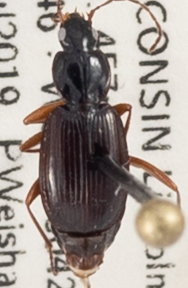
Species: Agonum retractum
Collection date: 2019-07-30
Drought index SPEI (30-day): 0.616
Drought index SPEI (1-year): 1.642
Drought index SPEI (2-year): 1.25